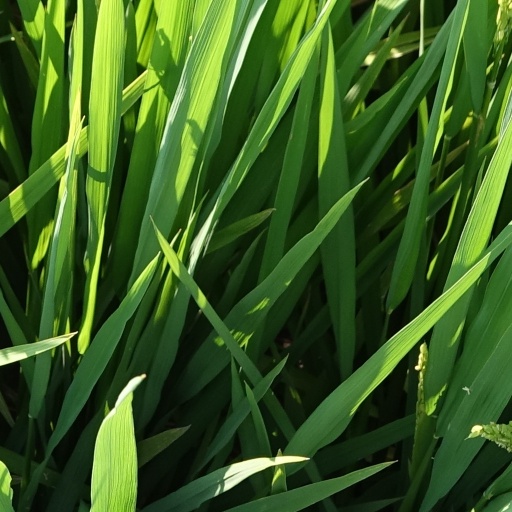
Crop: rice